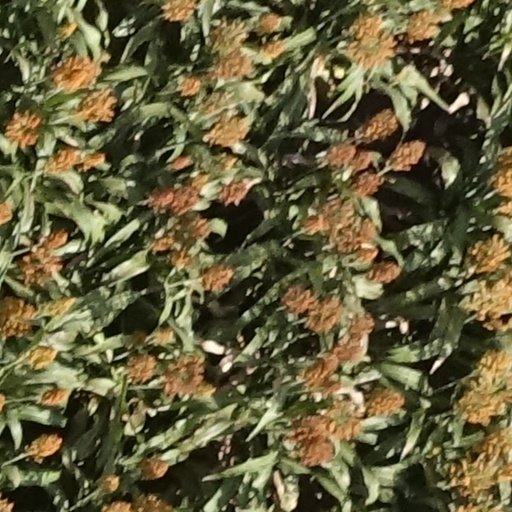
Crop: sorghum